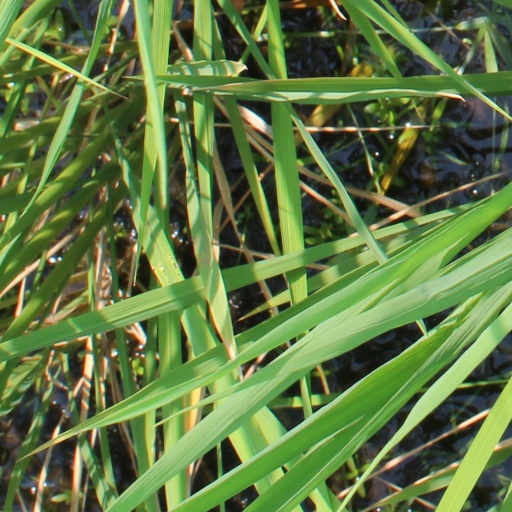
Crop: rice